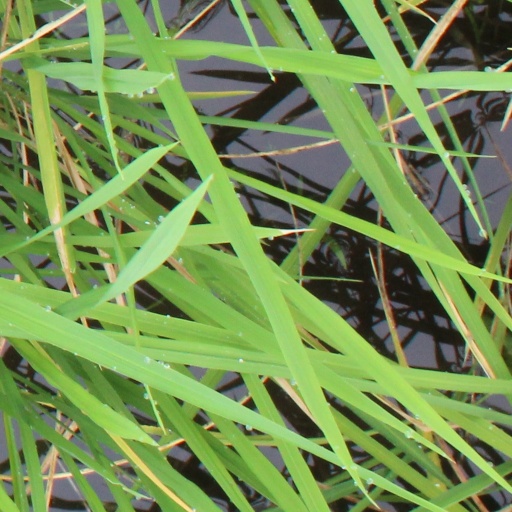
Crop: rice